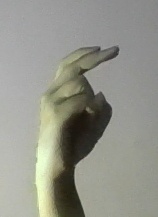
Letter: zay